Emily Weiss

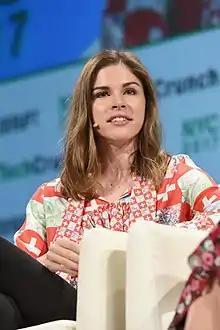
Weiss in 2017

Emily Weiss (born March 22, 1985) is an American businesswoman. She is the founder and former CEO of the cosmetics company Glossier and the blog "Into the Gloss". She was featured in a "Forbes" 30 Under 30 list in 2015. In 2019, she was included in "Time" magazine's "Next 100".